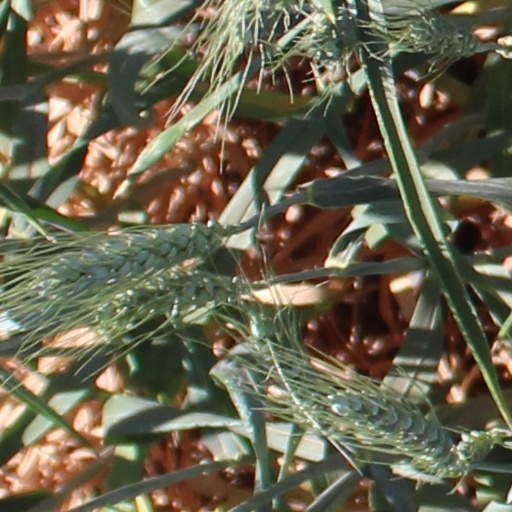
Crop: wheat